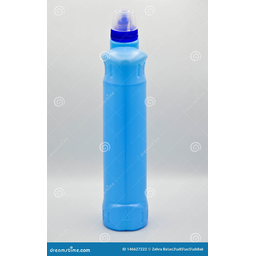
Label: bottles